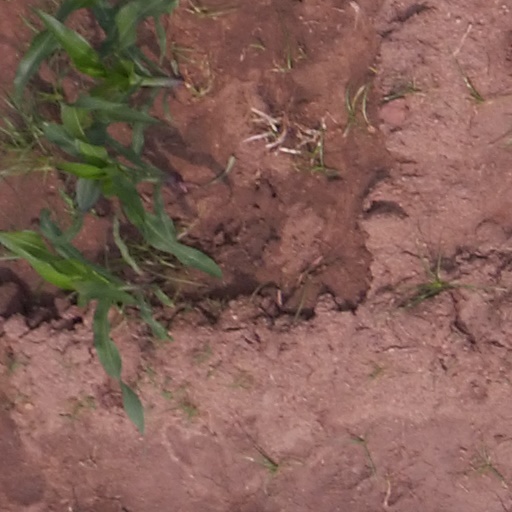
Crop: maize; corn